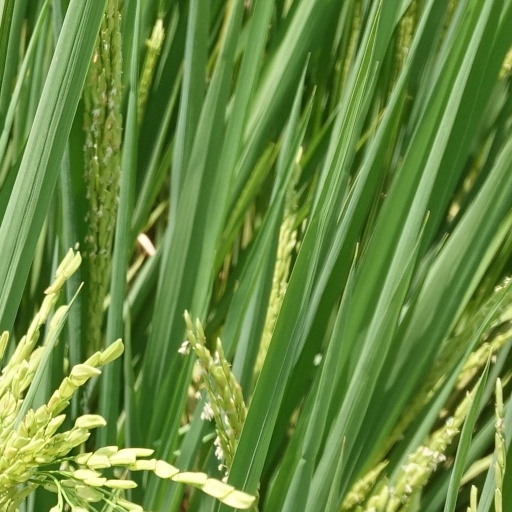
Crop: rice